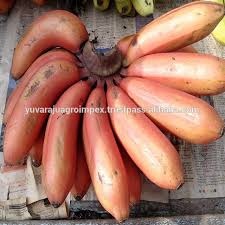
Label: banana